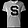
Label: T - shirt / top